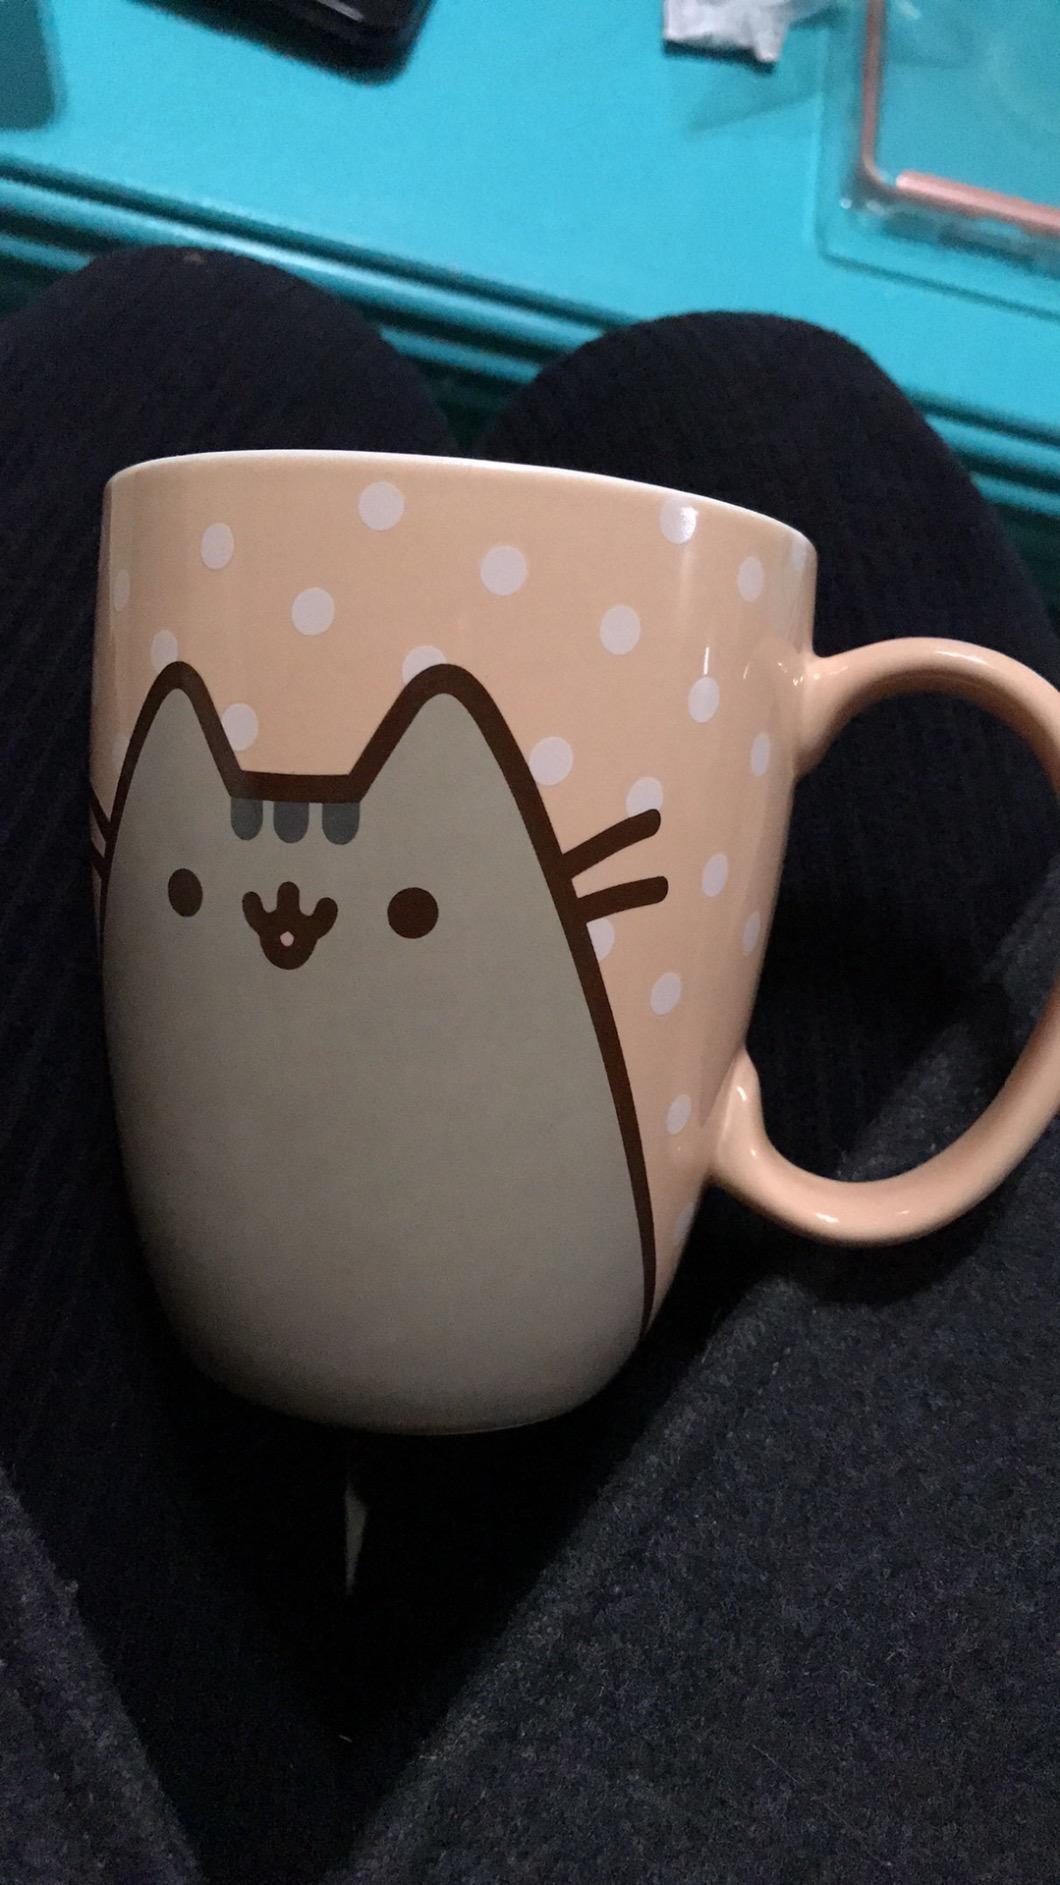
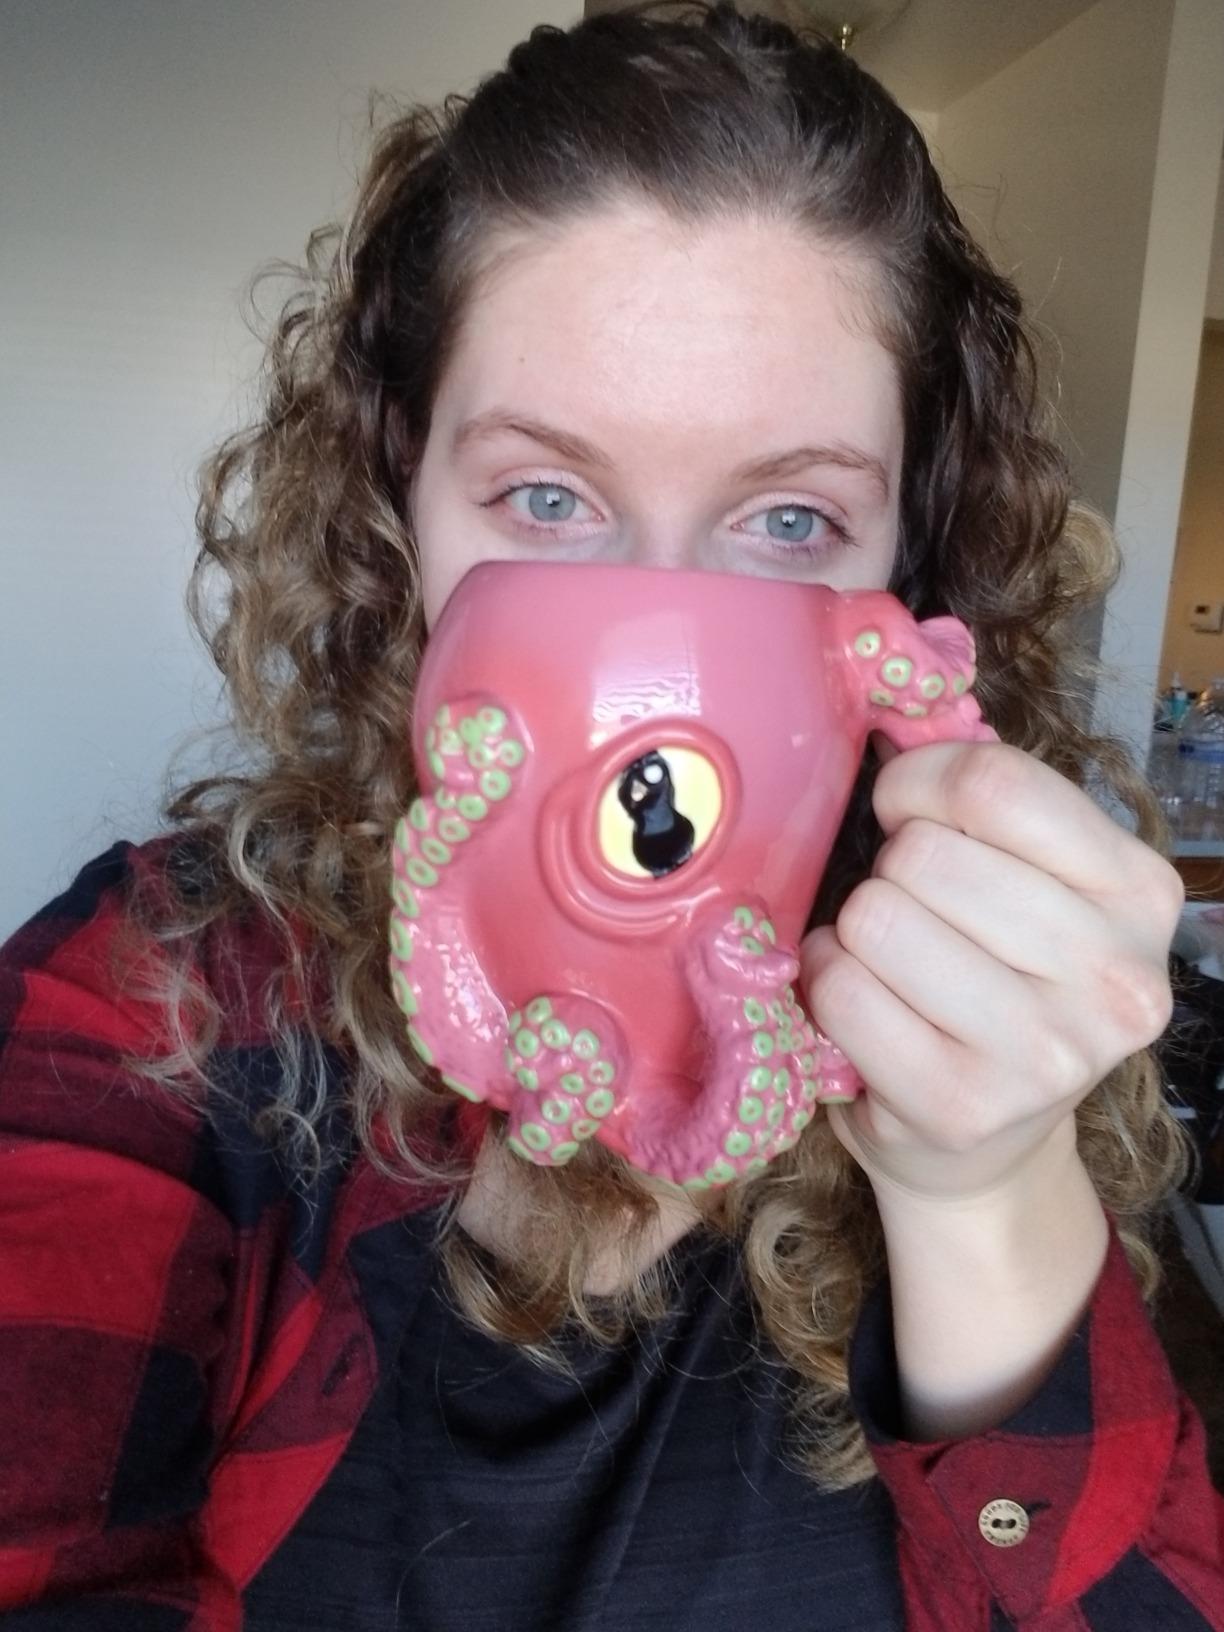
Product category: items_mug
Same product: no